Meadows near Rijswijk and the Schenkweg

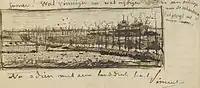
Sketch of the view from his studio window in letter 200 (F-, JH930).

Van Gogh was familiar with the meadows at Rijswijk. An aunt of his cousin Kee Vos Stricker lived at the in Rijswijk, and van Gogh was a frequent guest of the family when he was working at the art dealership Goupil & Co., whose Hague branch his uncle Cent, Vincent van Gogh (a namesake), had helped found. On one such occasion he walked into Rijswijk with his brother Theo, probably to attend the 80th birthday party of his great-uncle Johannes Andricus Stricker. The walk seems to have cemented his relationship with his younger brother as he often subsequently referred to it in his letters. Evidently they discussed the possibility of becoming painters together. The family photo taken at the time (right) is said to include both Vincent and Theo, as well as their cousin Kee Vos Stricker and the Haanebeek sisters, Caroline and Annet, for which Vincent and Theo harboured unrequited youthful loves respectively.